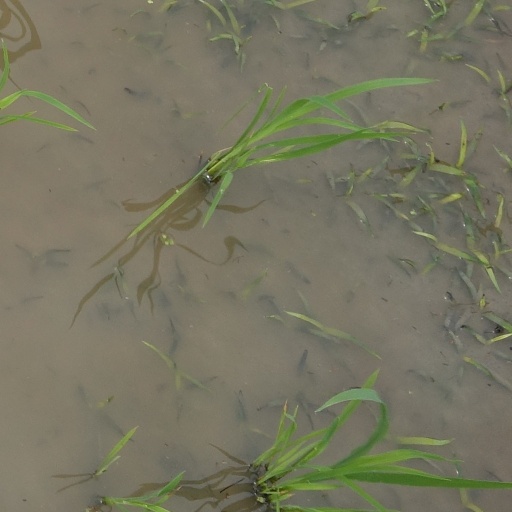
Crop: rice